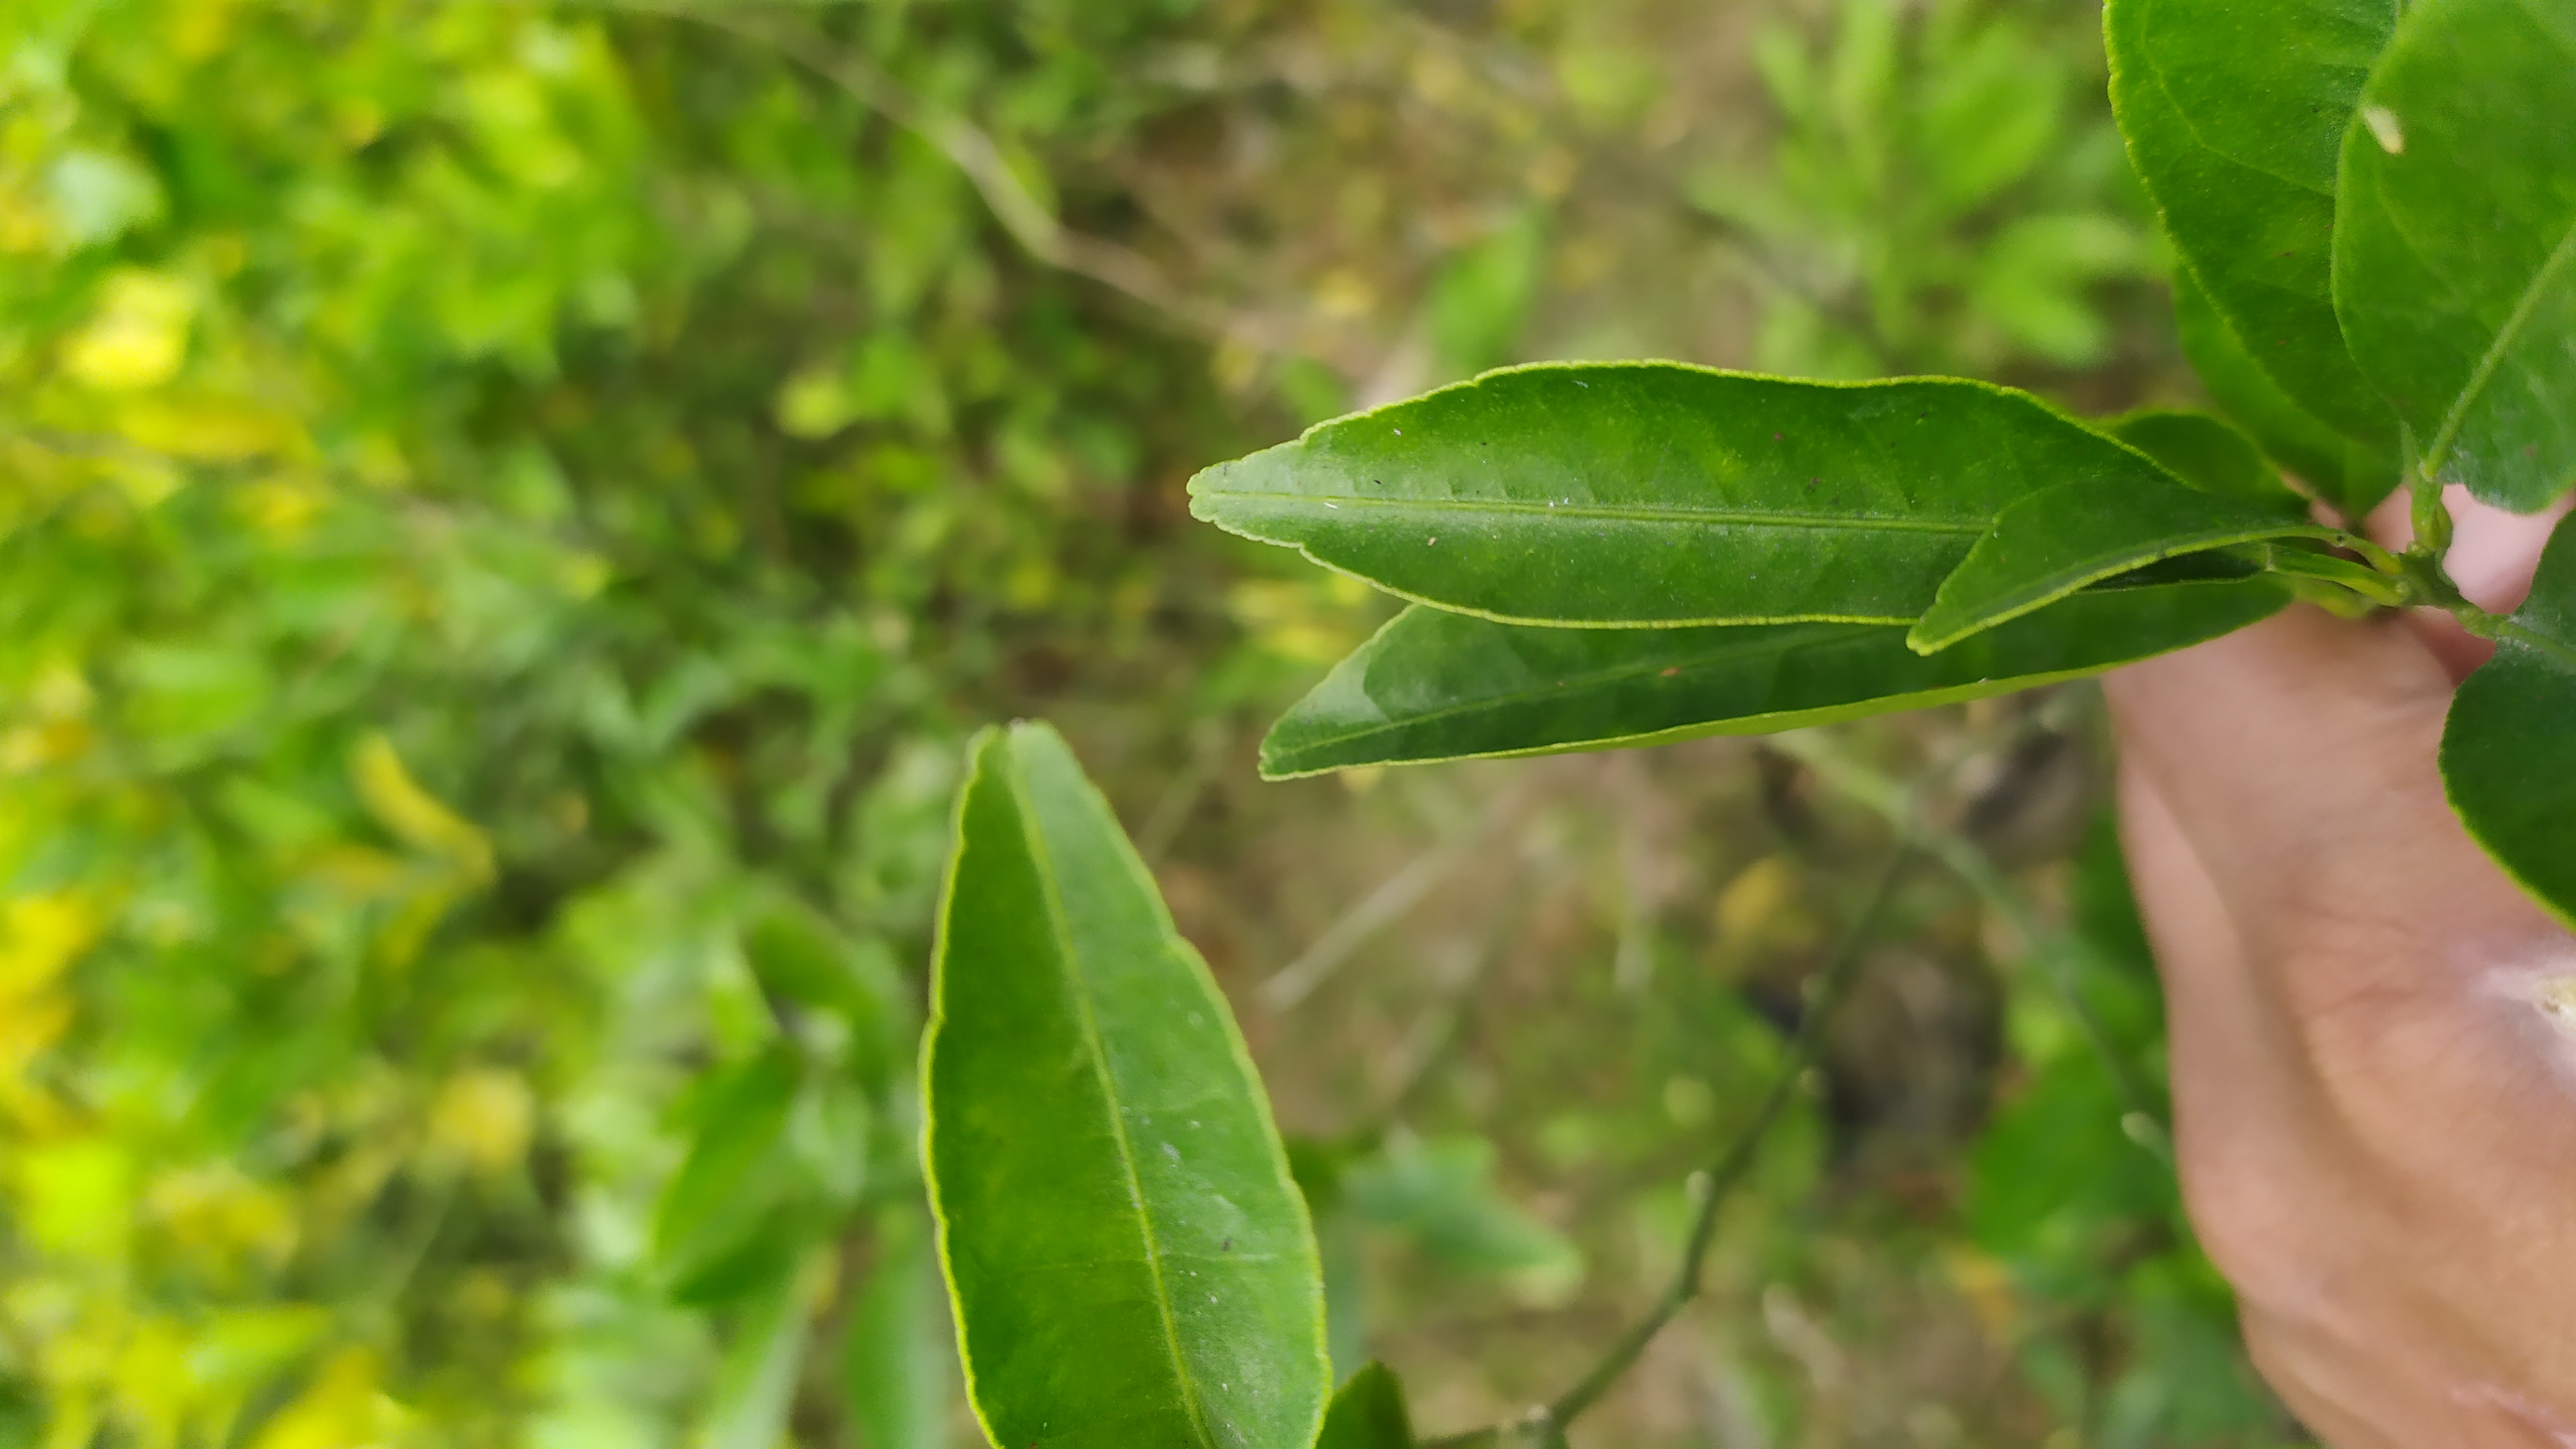
Mandarin leaf variety: Mandaring